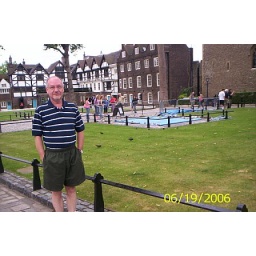
216 tower of london scaffold site with queens house built in 1530